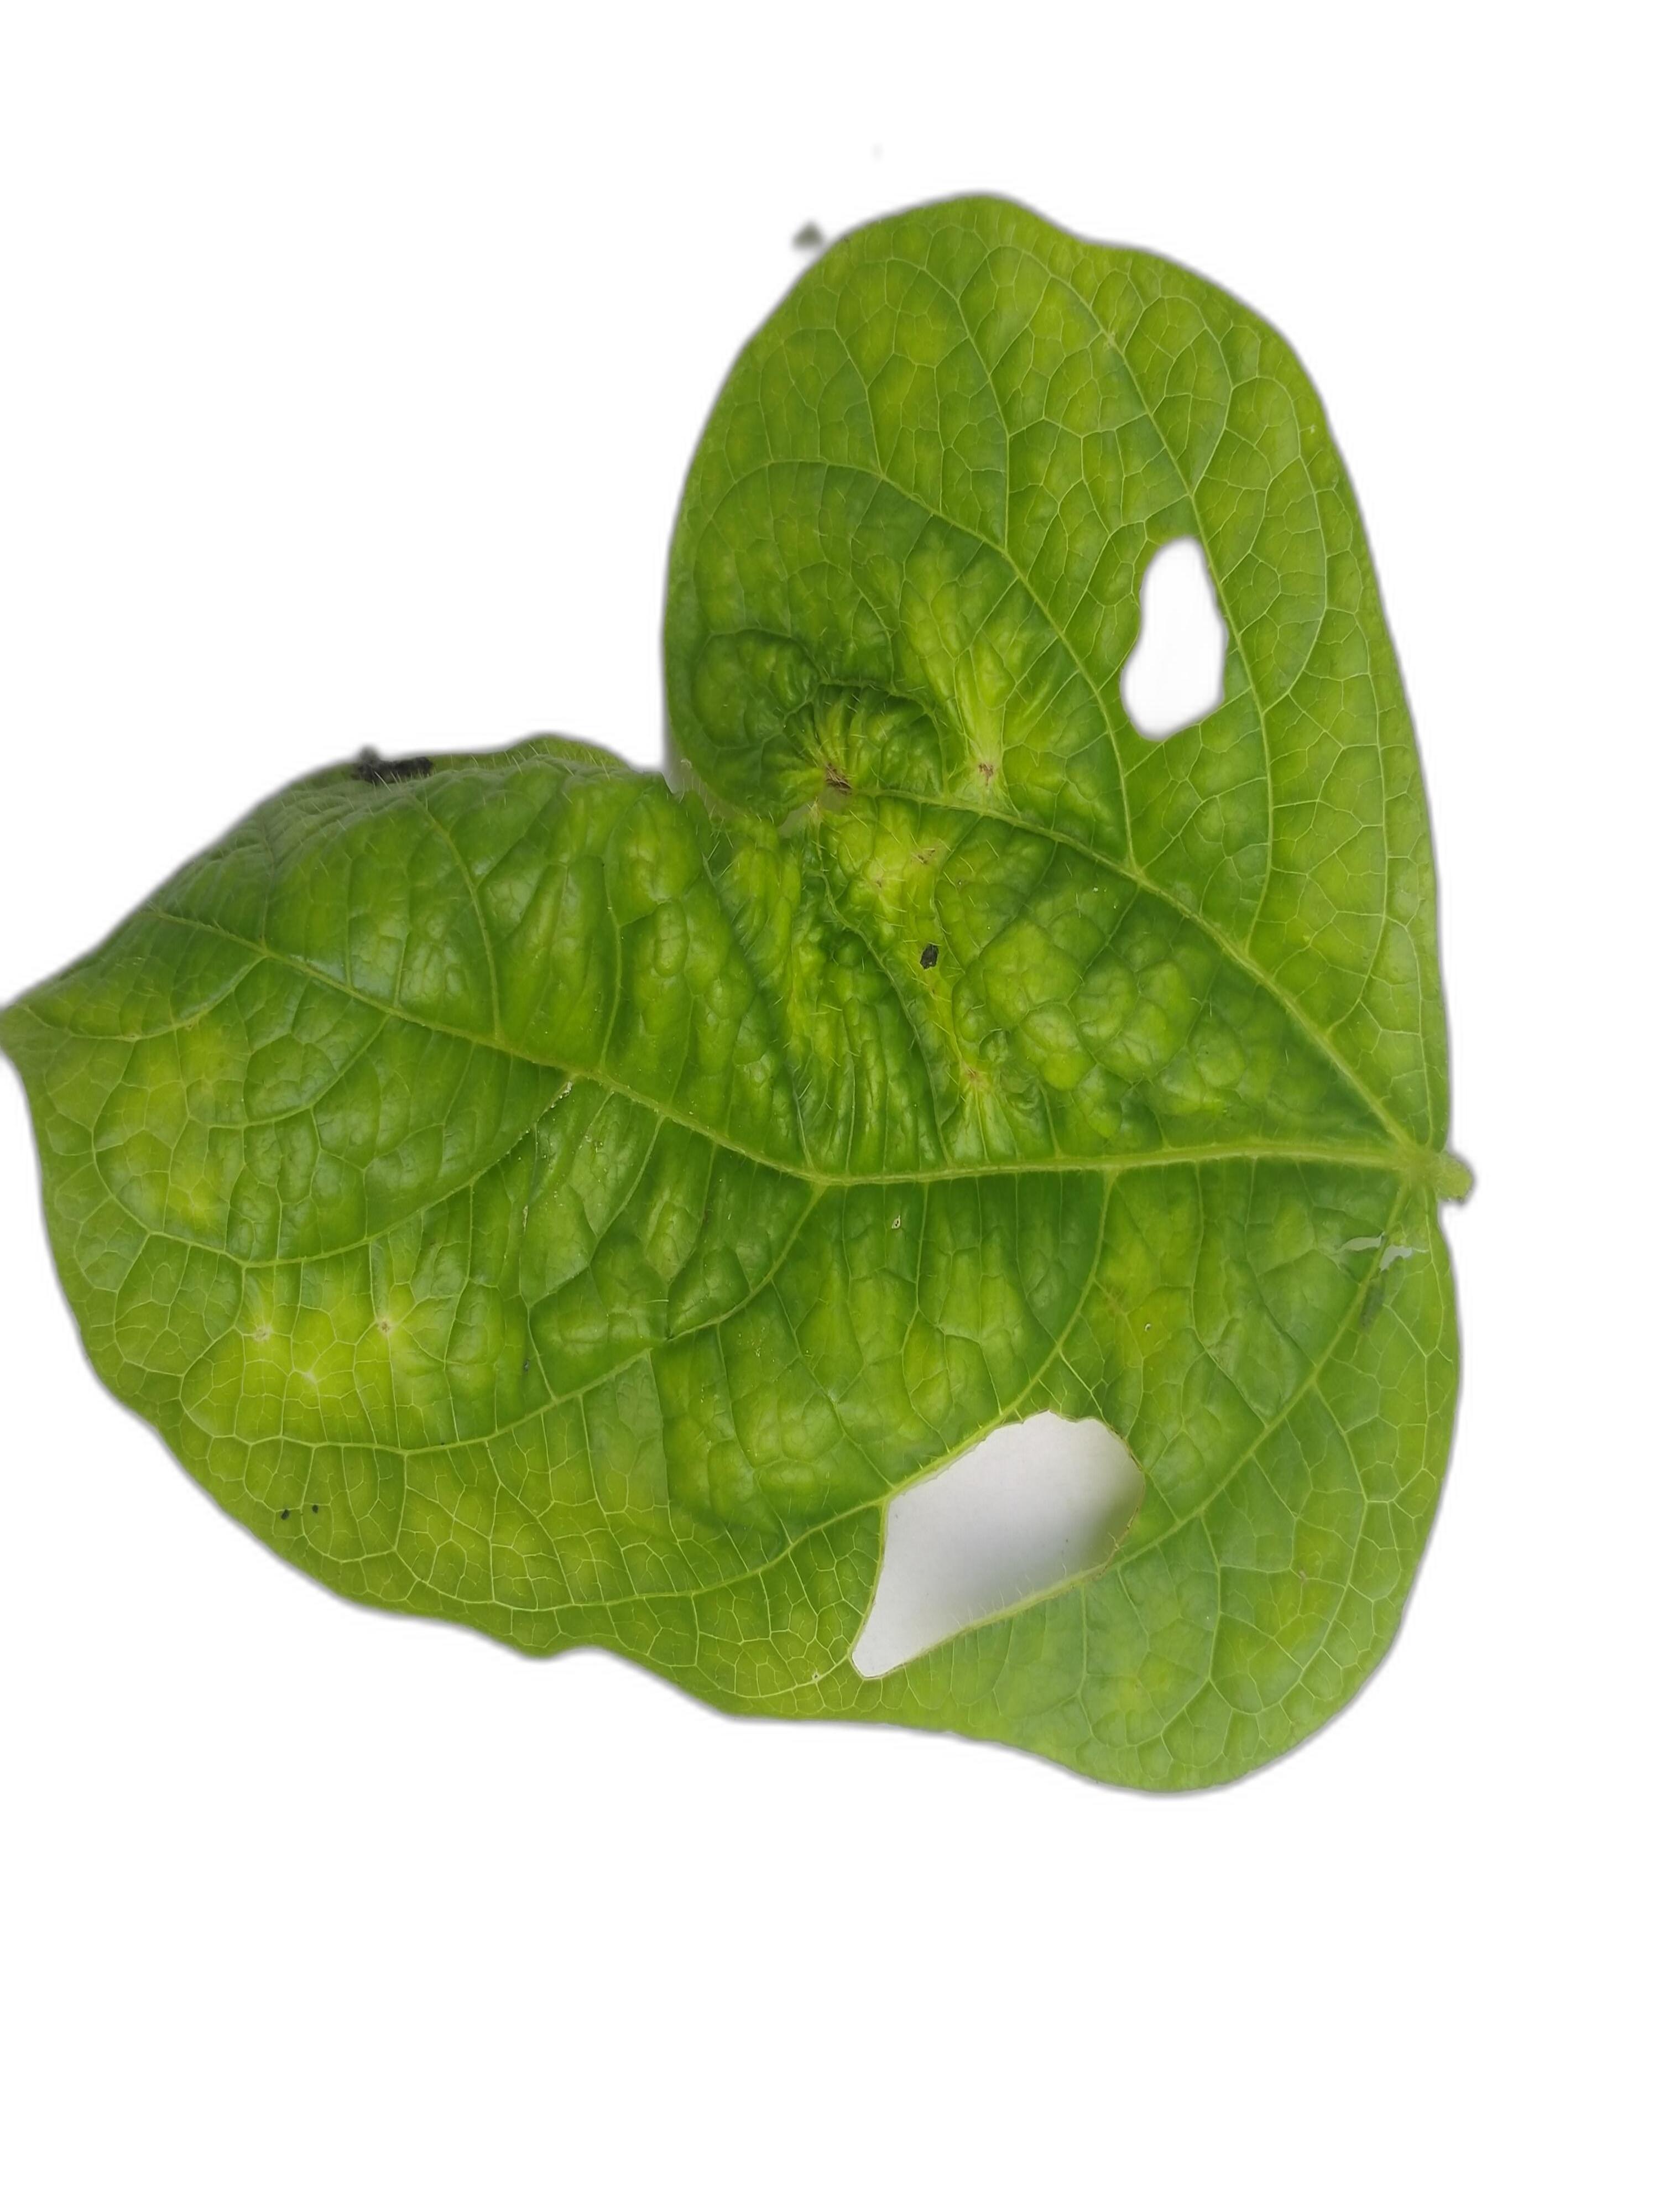
Label: Leaf Crinkle